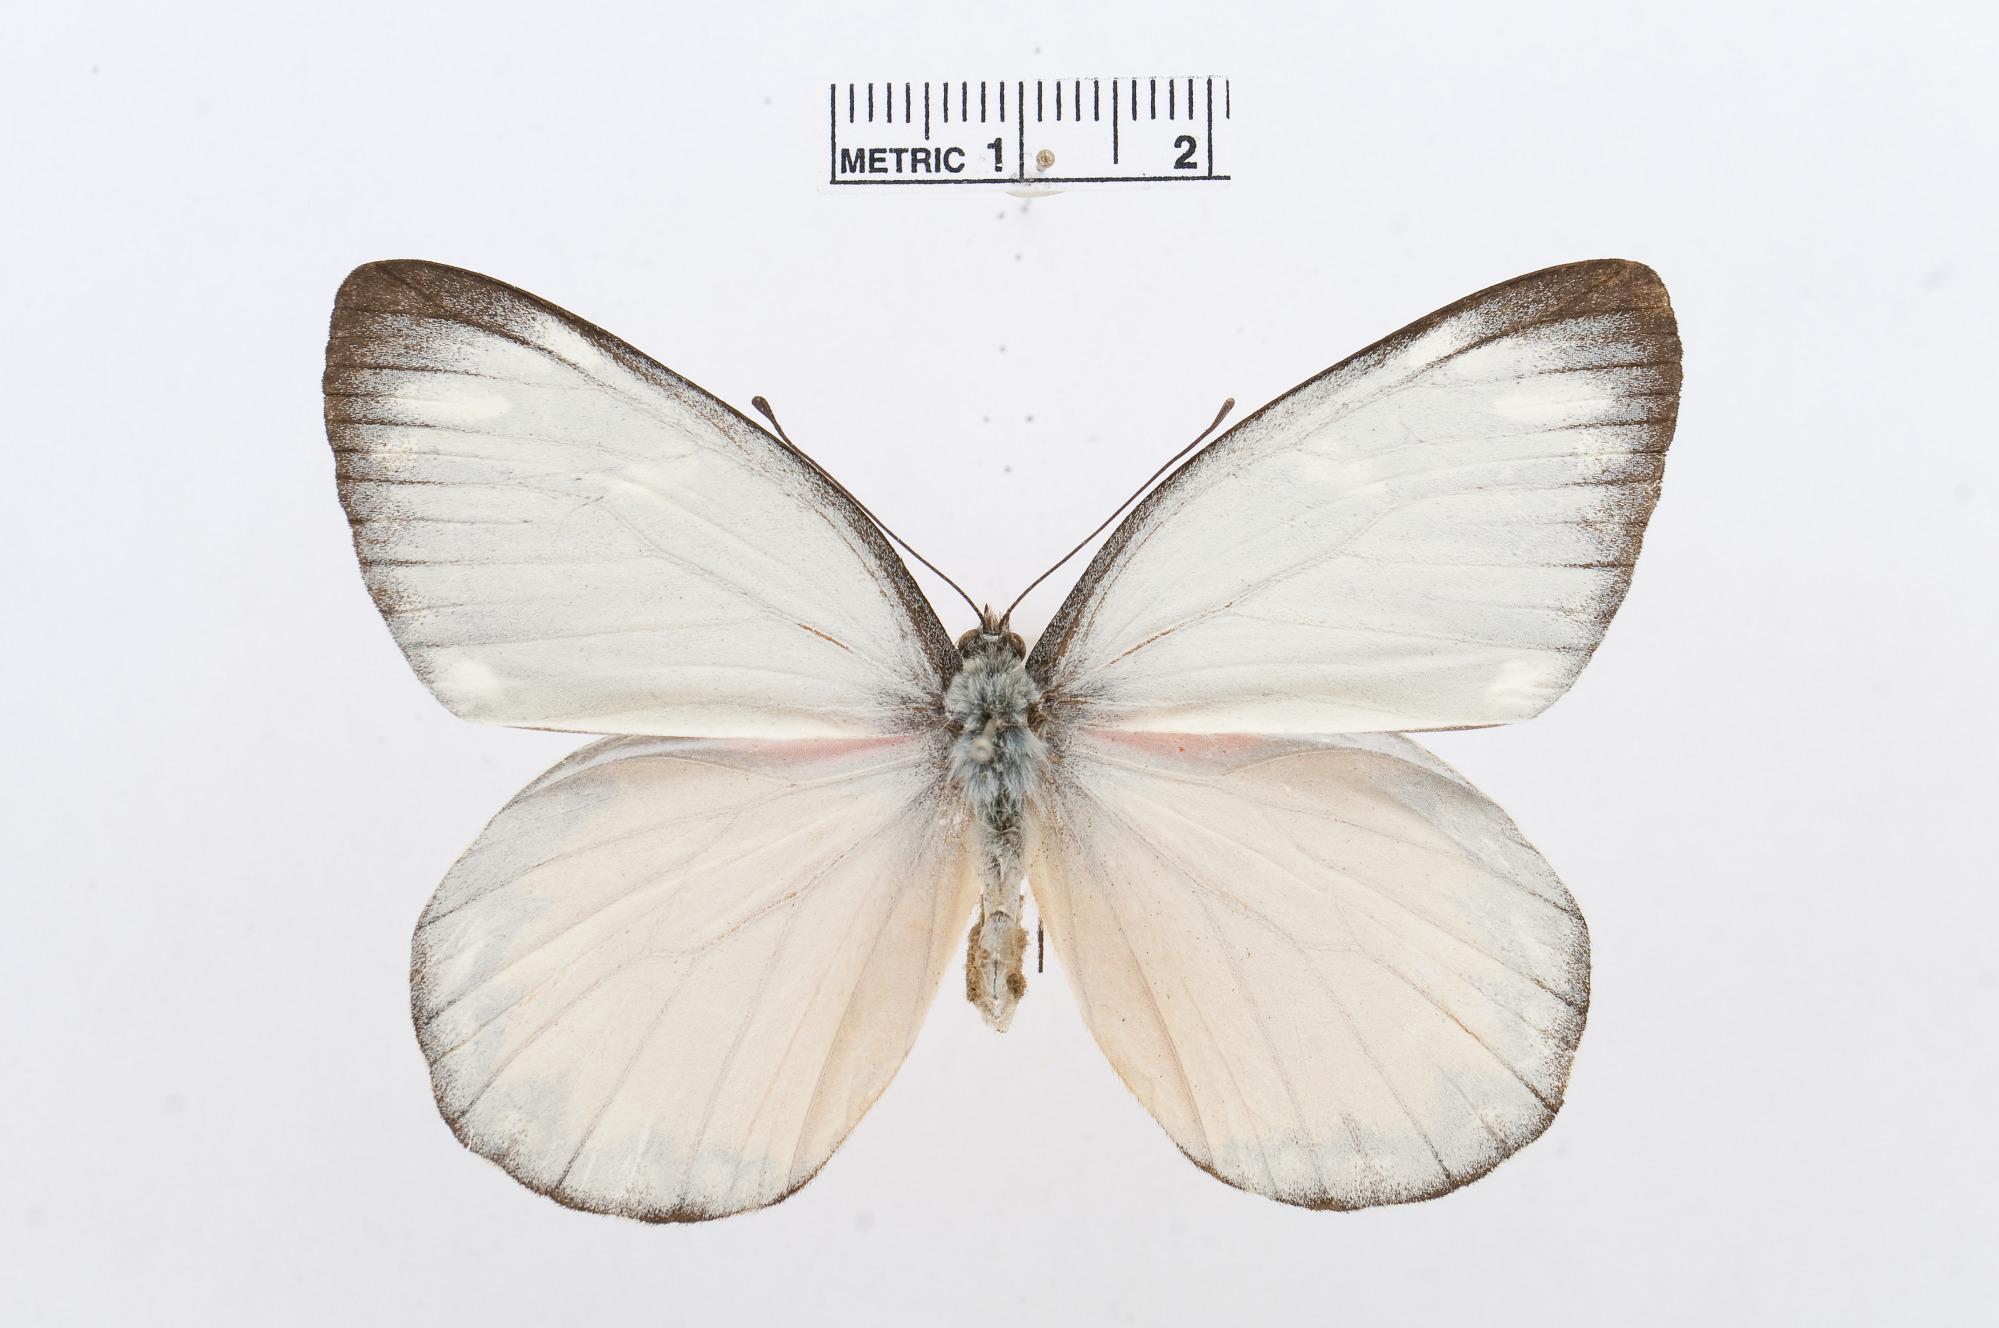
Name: Delias descombesi
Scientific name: Delias descombesi
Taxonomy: Animalia, Arthropoda, Hexapoda, Insecta, Lepidoptera, Pieridae, Pierinae